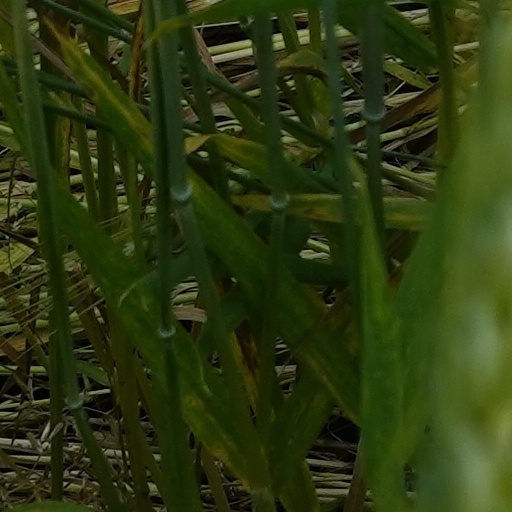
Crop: wheat